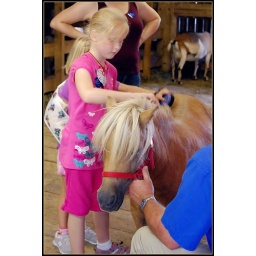
Young girl brushes horse at Conner Prairie Interactive History Park in Fishers Indiana